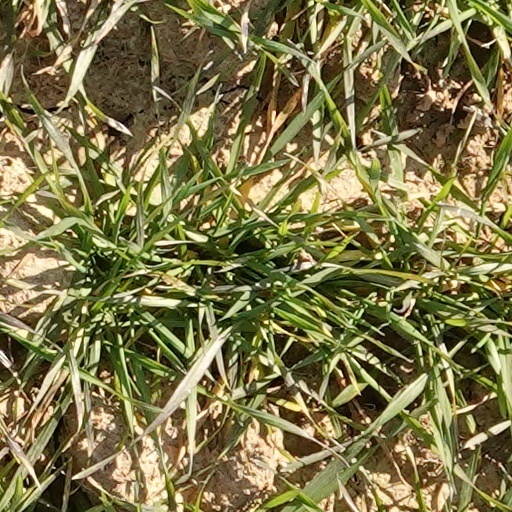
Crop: wheat